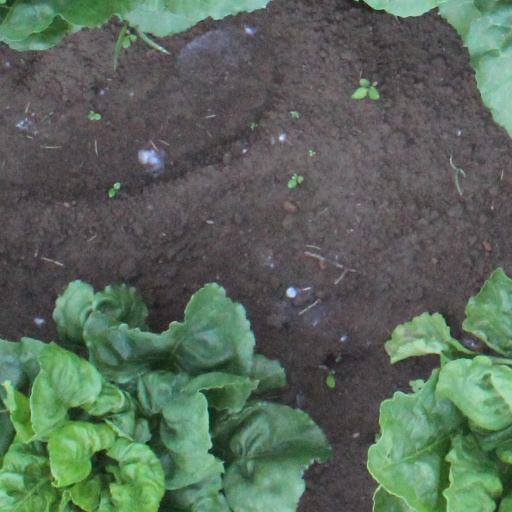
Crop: sugar beet